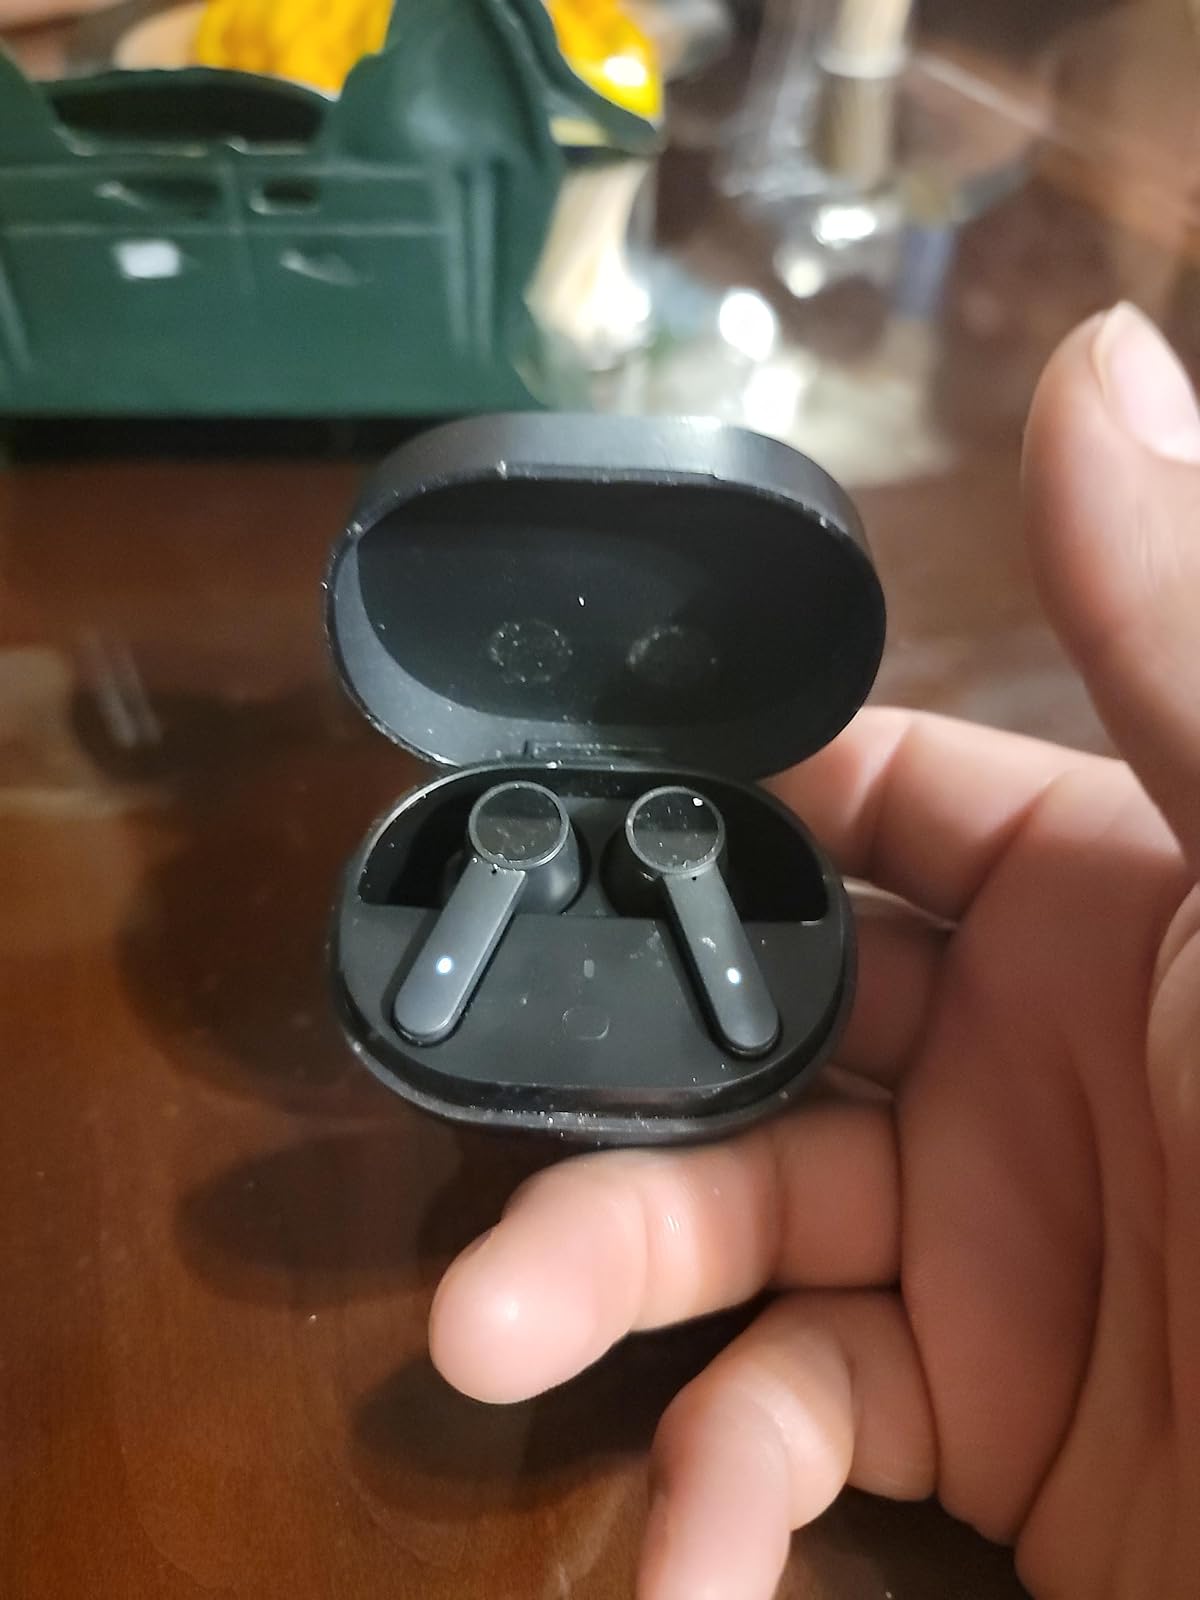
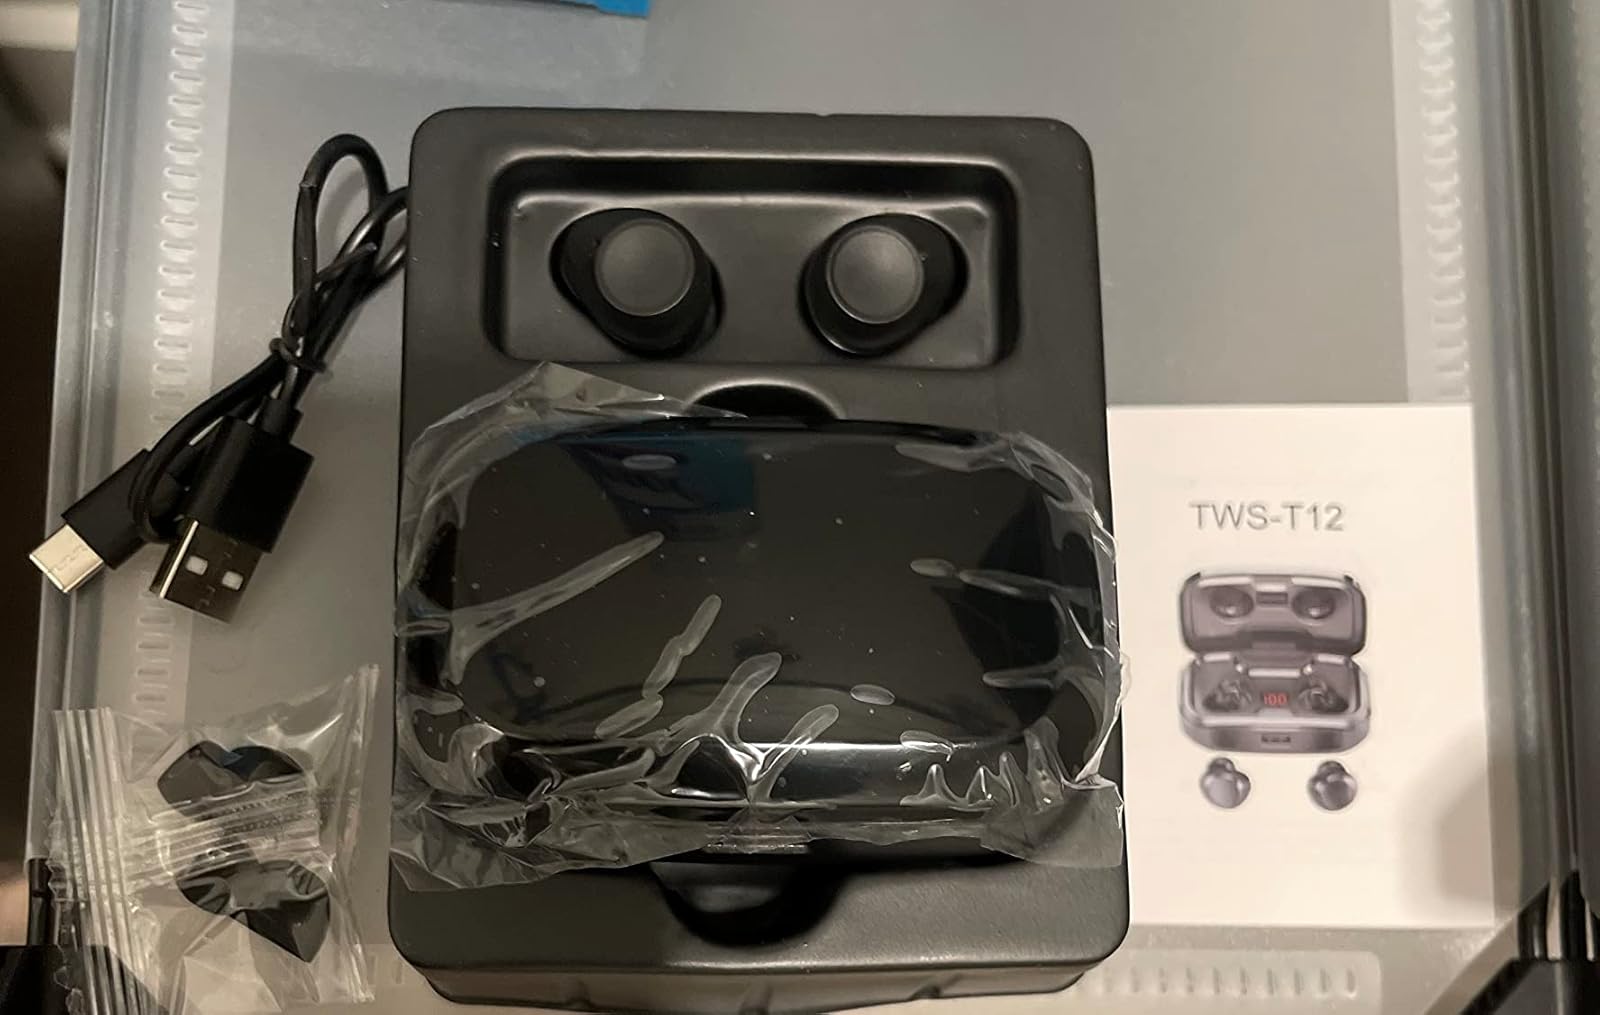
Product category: earbuds
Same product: no